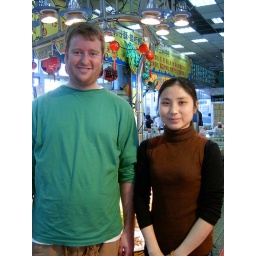
I bought fish from this girl at the fish market at the harbor near Taichung